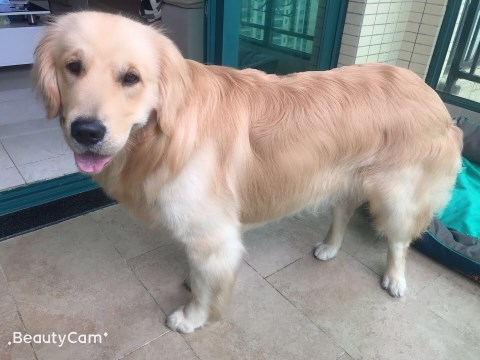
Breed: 5355-n000126-golden_retriever